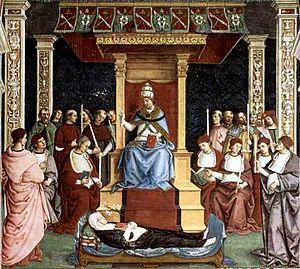
Catherine Benincasa, en religion Catherine de Sienne, née le 25 mars 1347 à Sienne, en Toscane, et décédée le 29 avril 1380 à 33 ans à Rome, est une tertiaire dominicaine mystique, qui a exercé une grande influence sur l'Église catholique. Elle est déclarée sainte et docteur de l'Église.